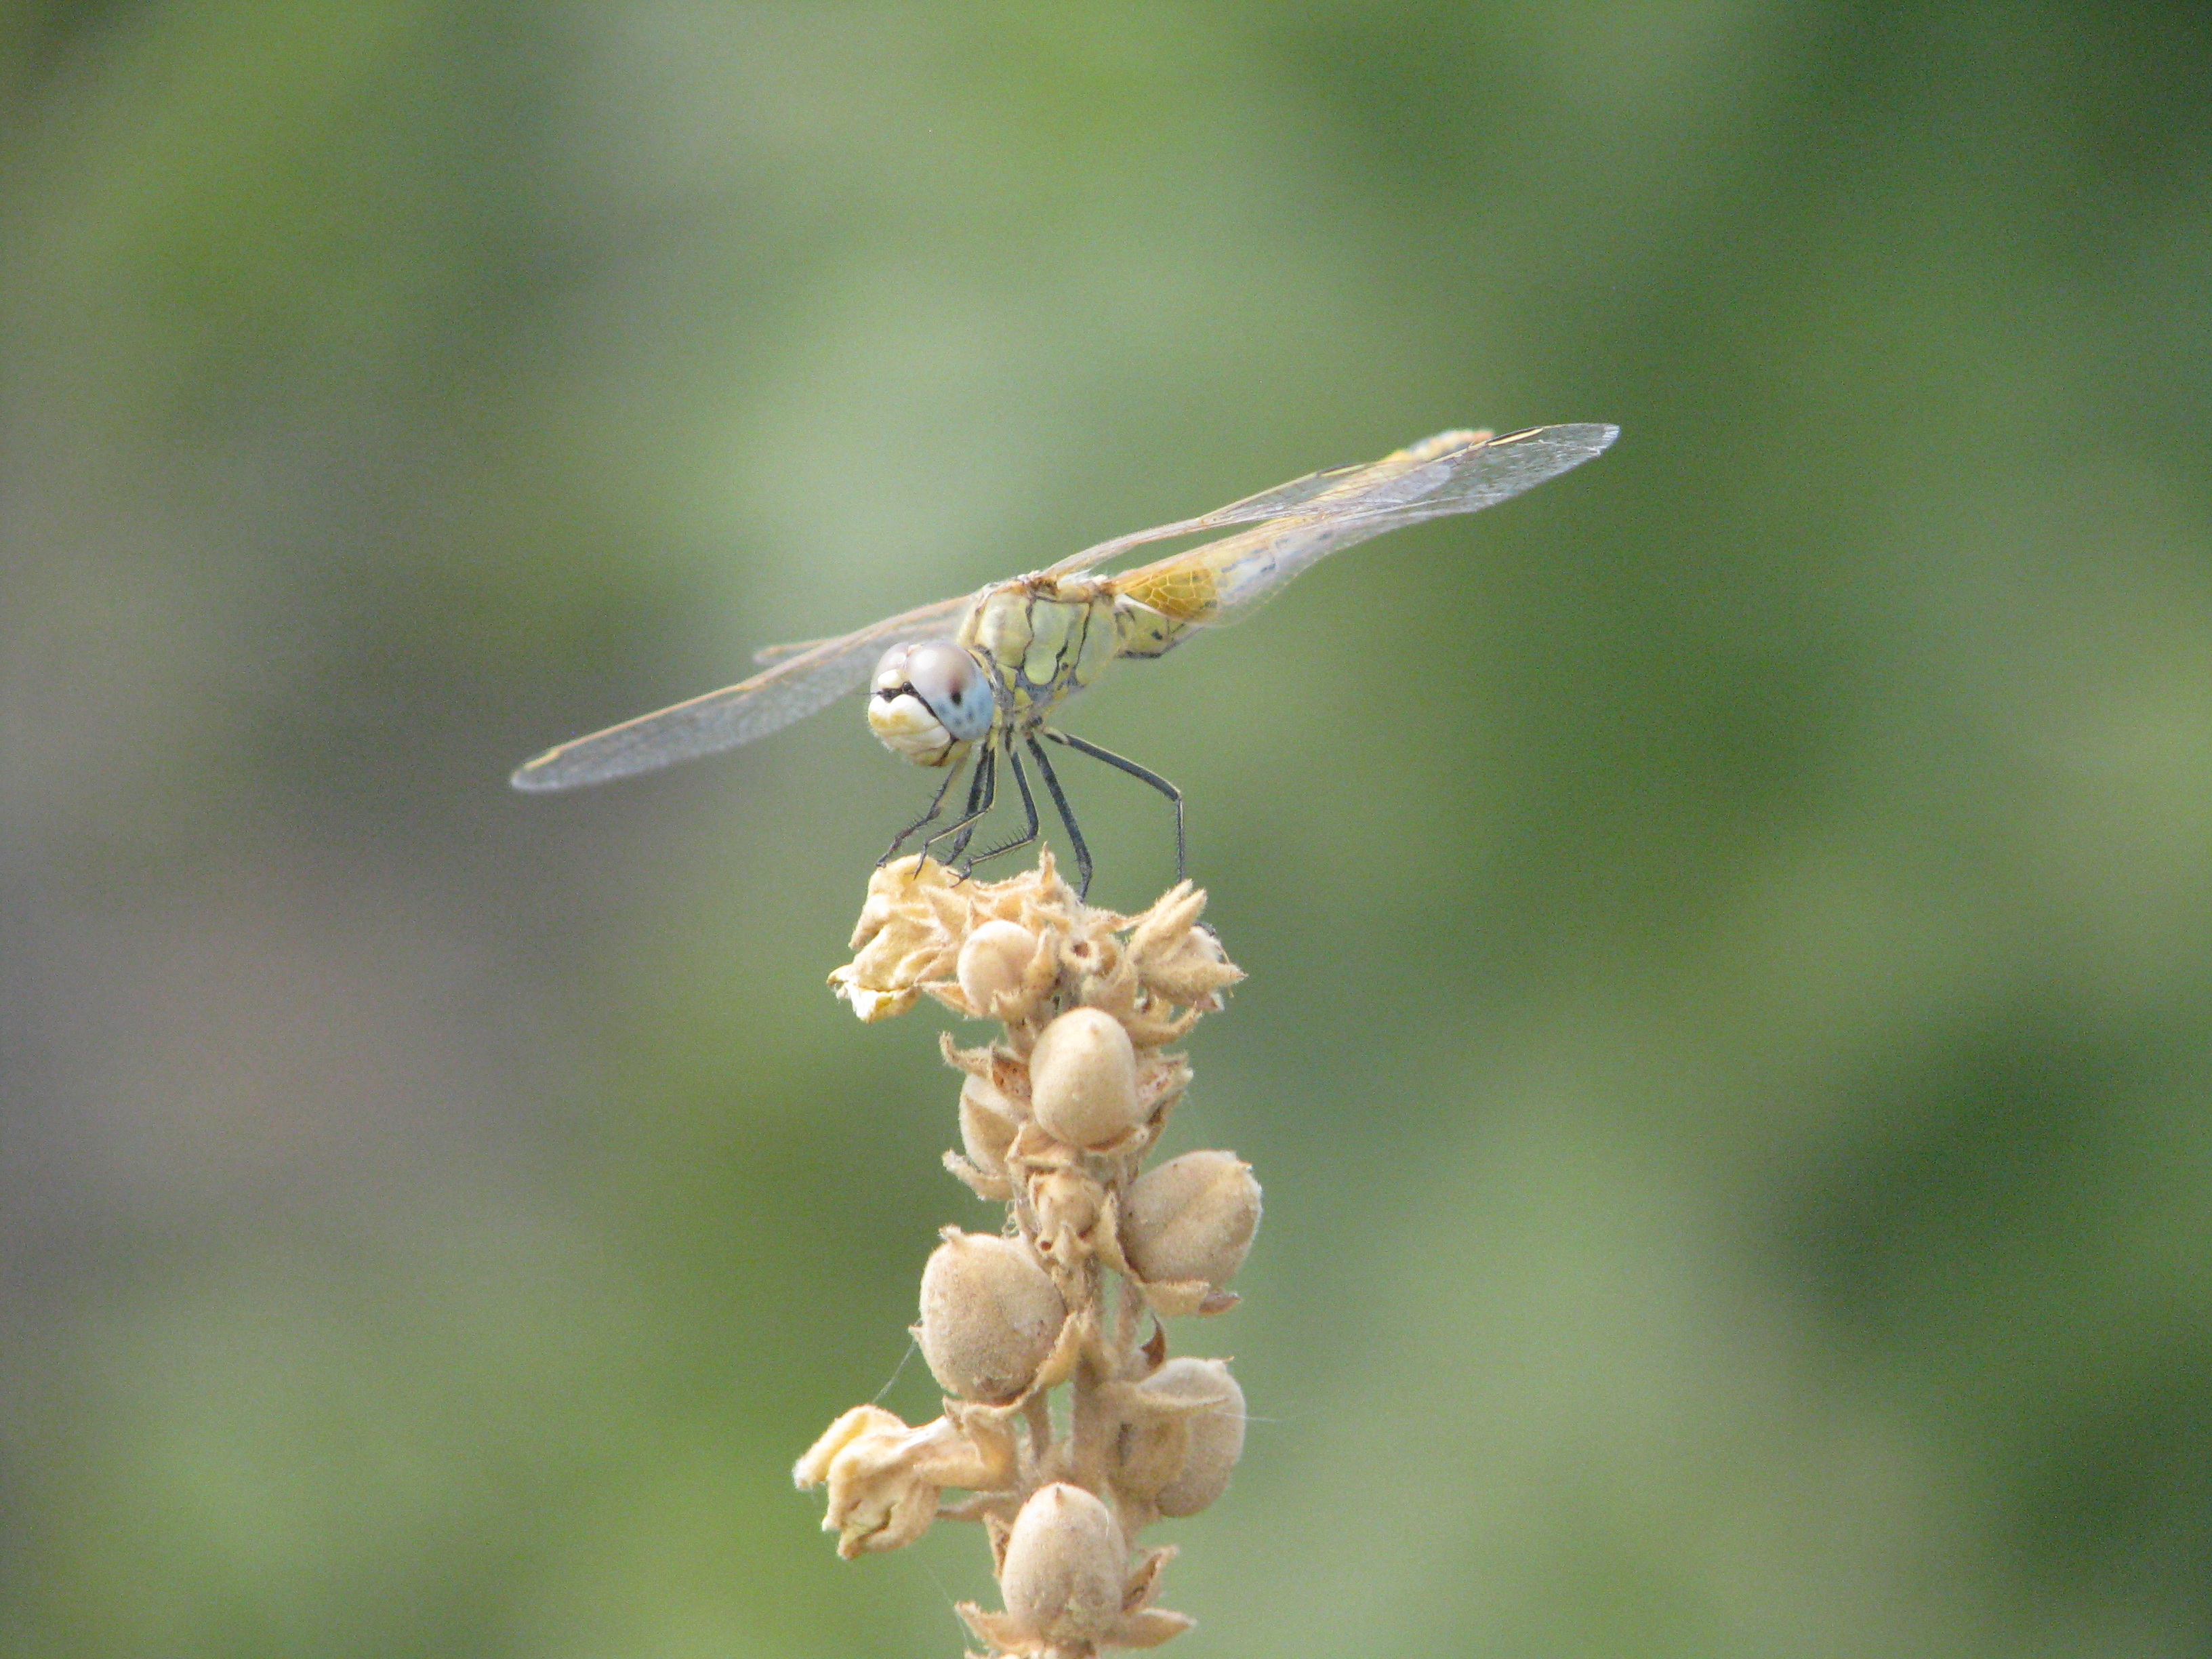
nature, flower, animal, summer, insect, macro, closeup, flora, fauna, invertebrate, close up, blade of grass, wings, dragonfly, damselfly, nectar, hymenoptera, macro photography, arthropod, dragonflies and damseflies